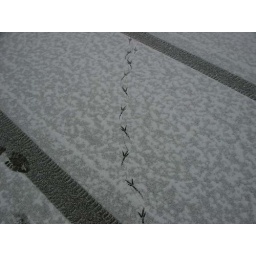
A really cool shot of bird prints in the snow on a country road